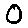
Label: 0